Narva (river)

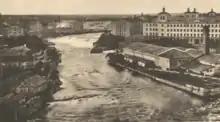
The eastern branch of Narva Falls and Kreenholm island (right) in 1886

Kreenholm ( for "crow islet") is a river island in Estonia, located in the Narva River, within the city limits of Narva.